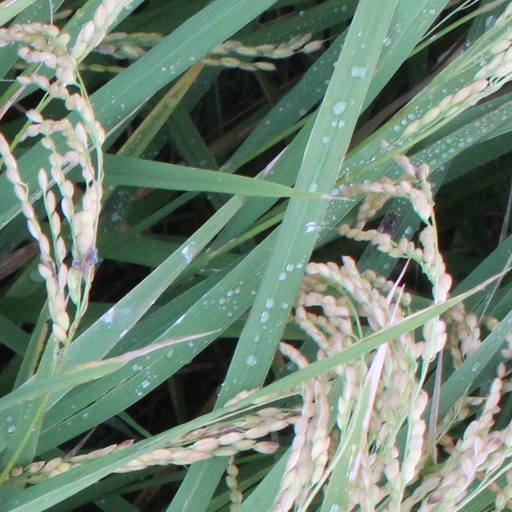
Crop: rice